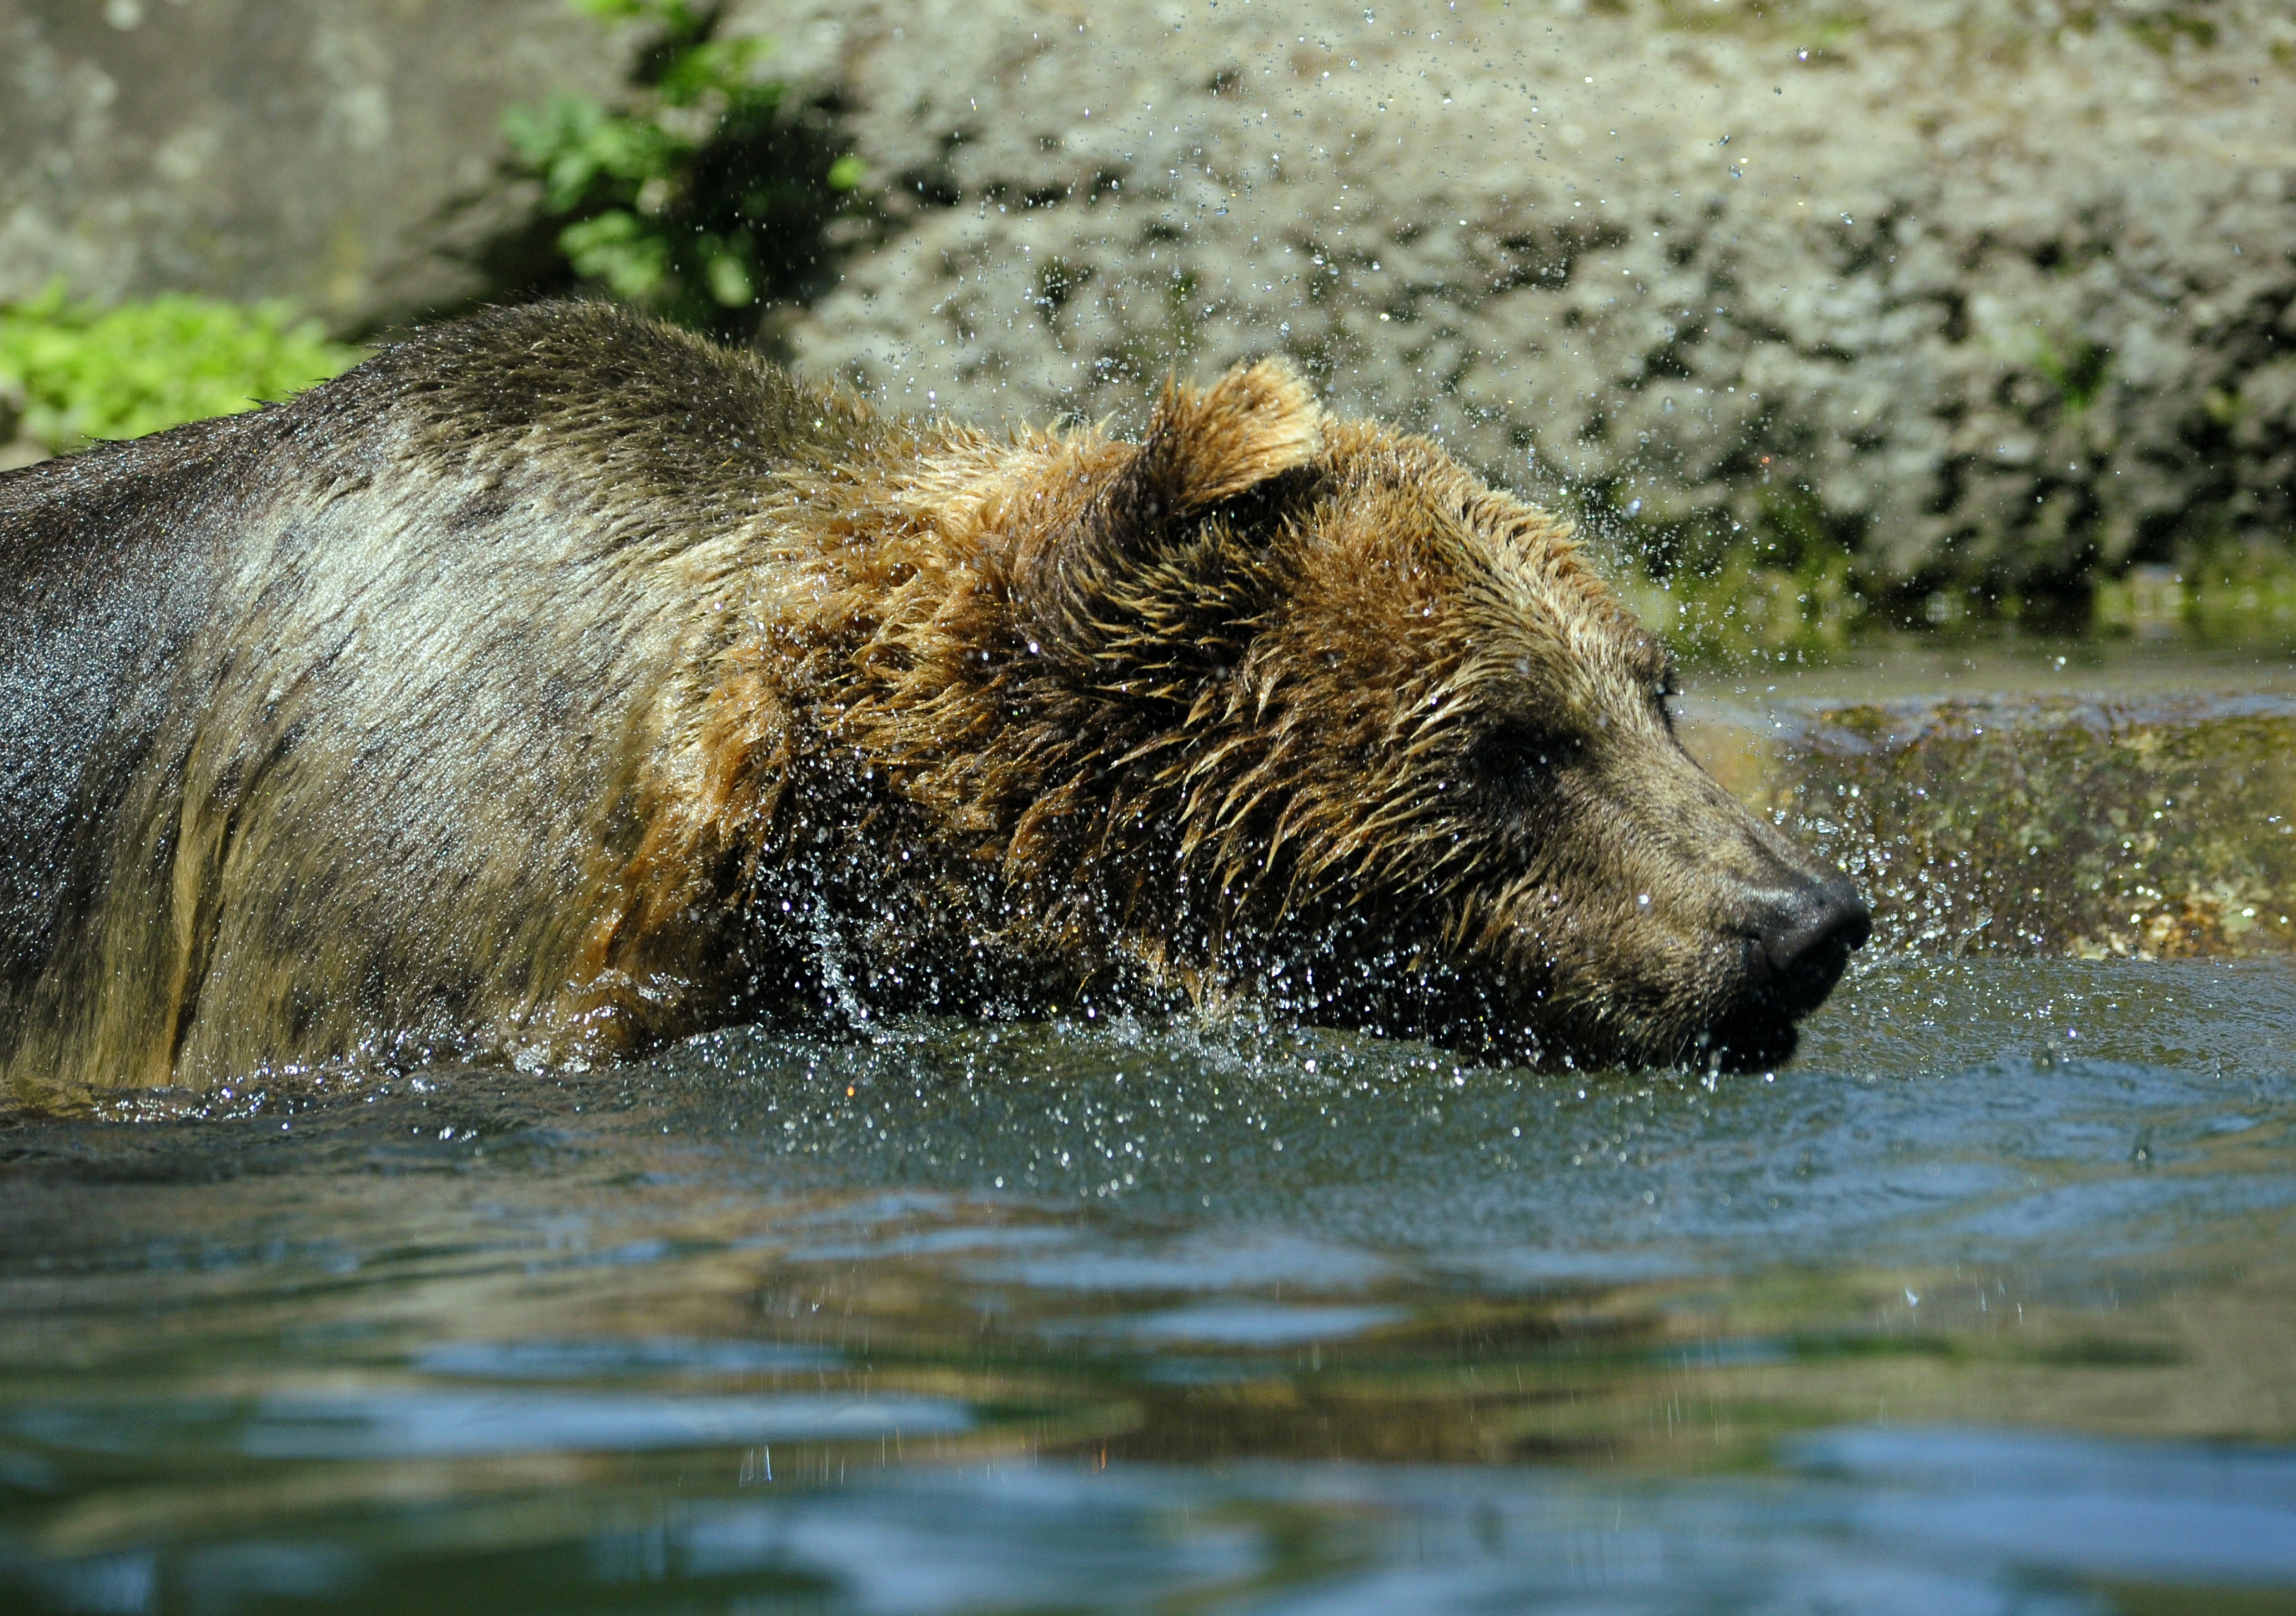
water, play, wet, animal, bear, wildlife, swim, zoo, fur, wash, mammal, fauna, splashing, playful, brown bear, great, vertebrate, bad, teddy, shake, inject, water splashes, grizzly bear, ursus arctos